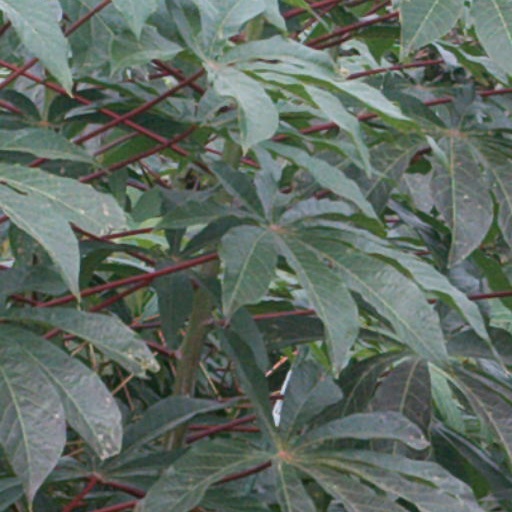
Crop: cassava